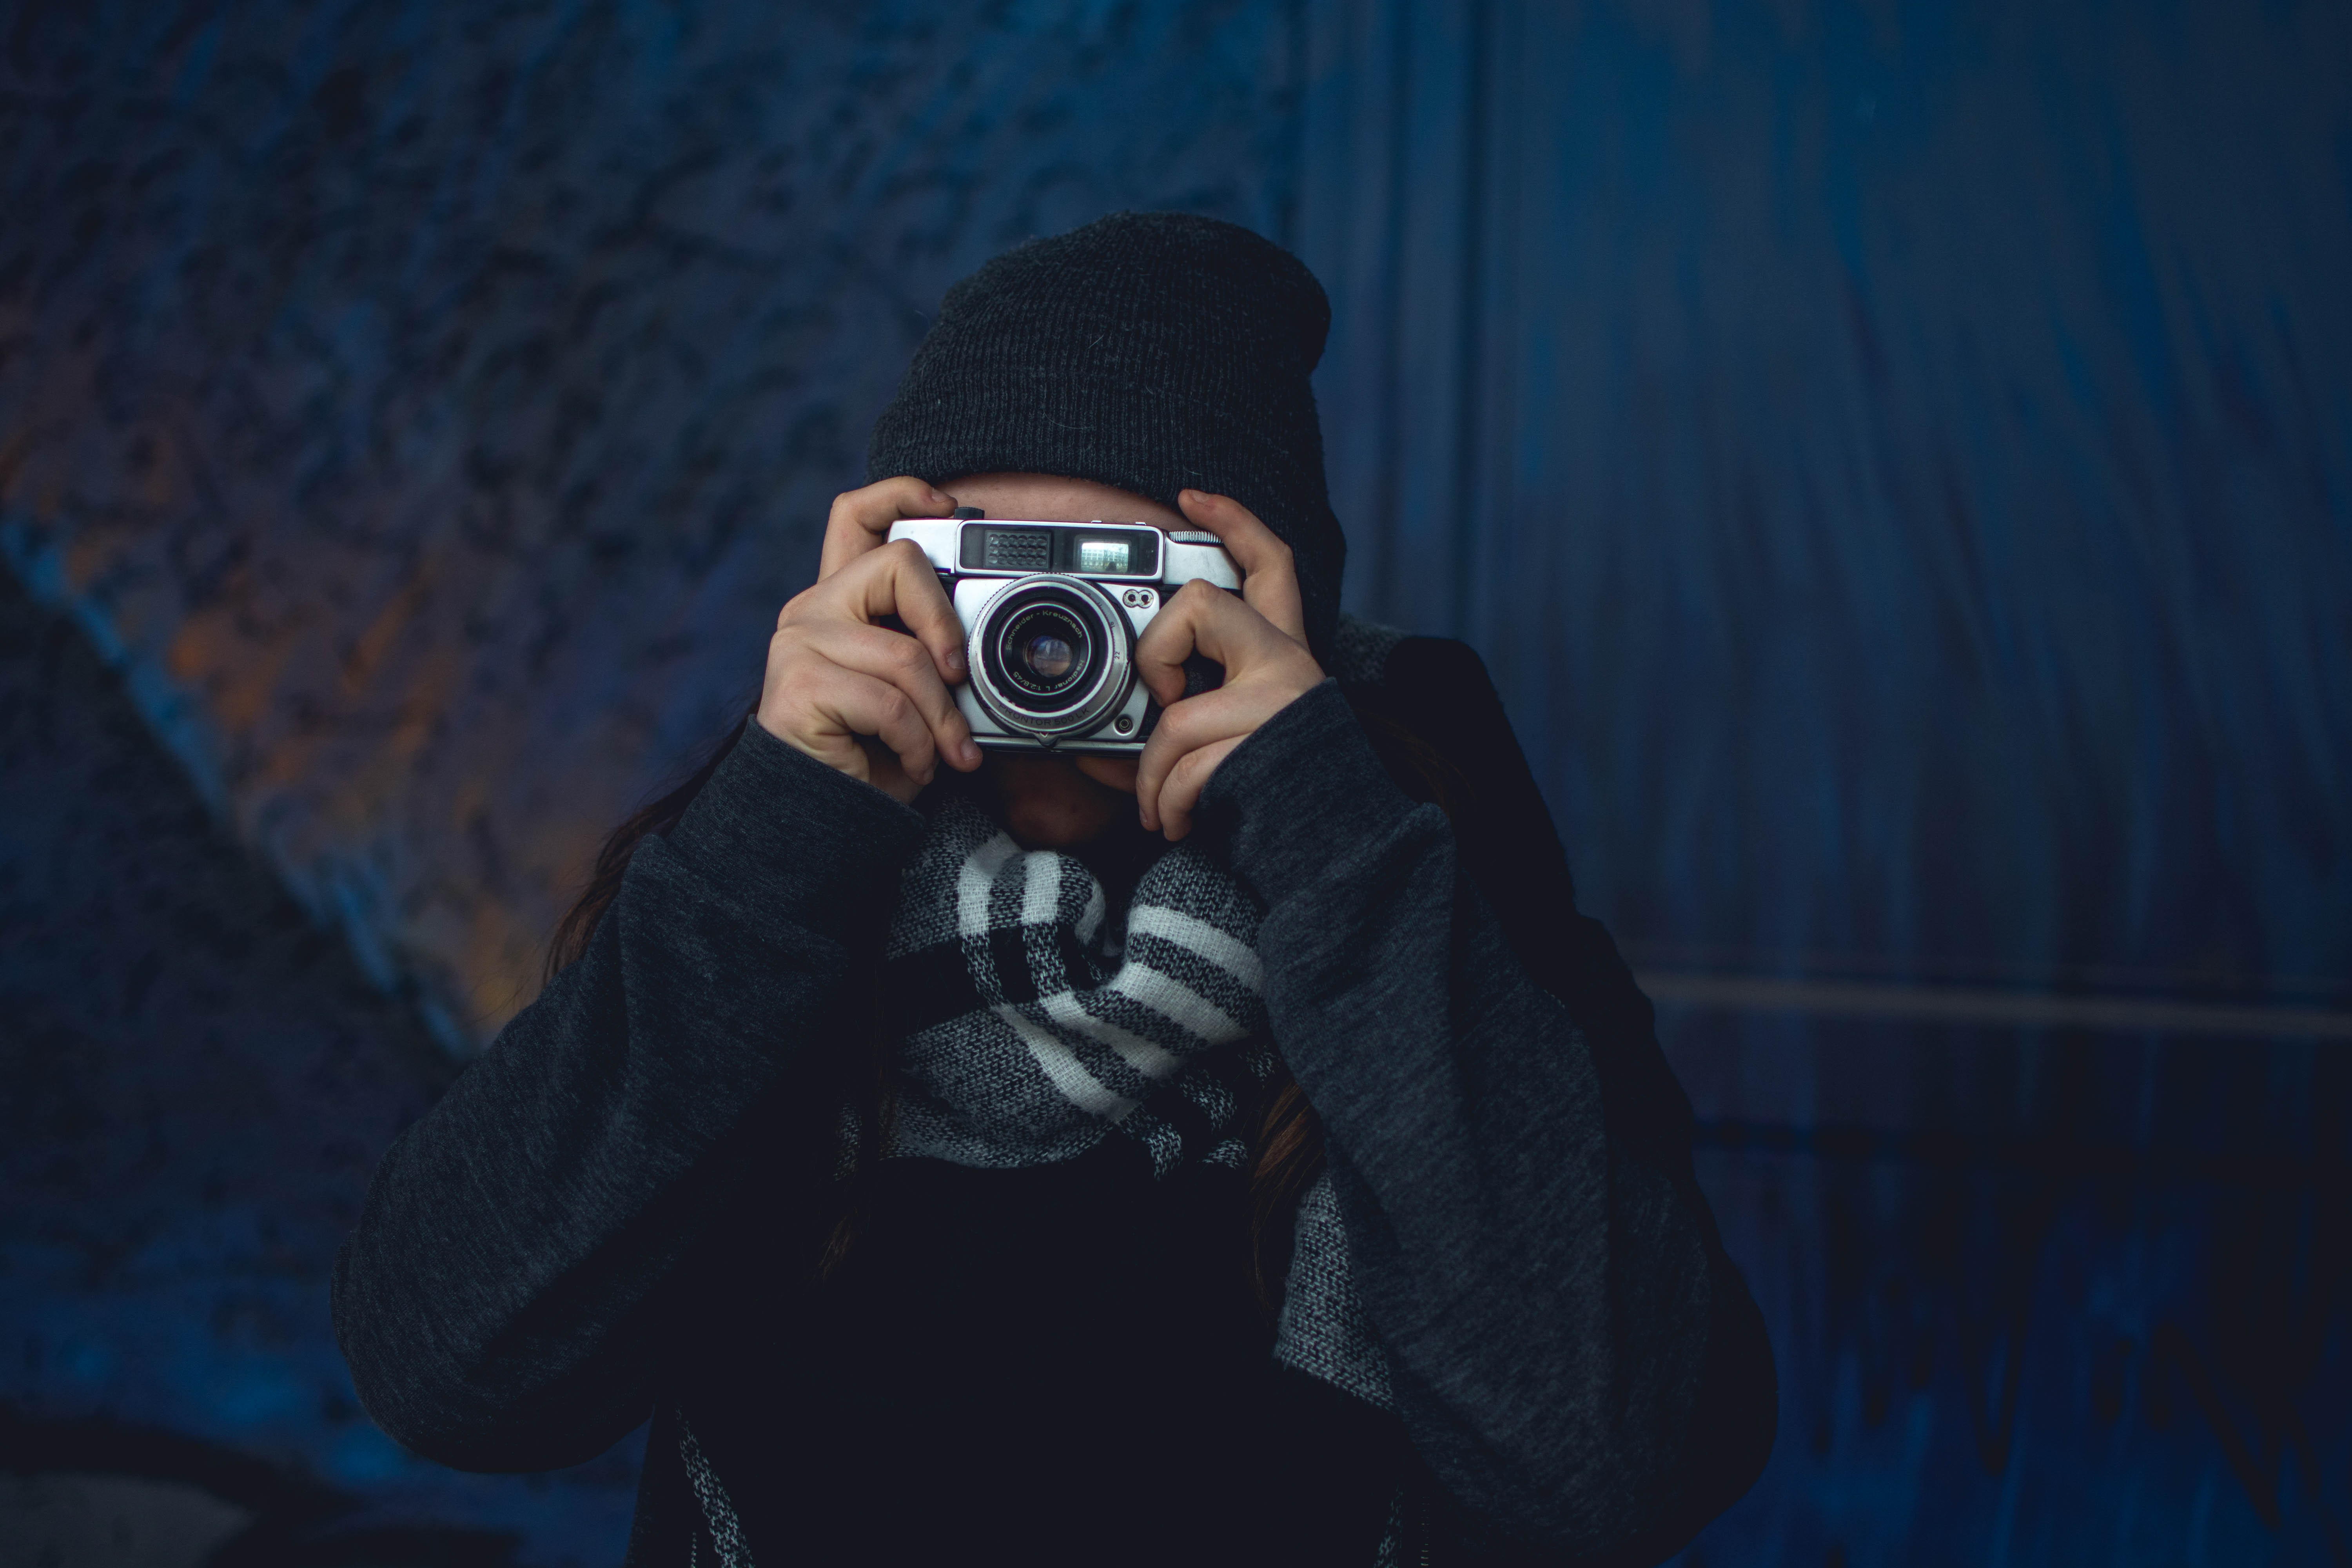
blue, cool, glasses, photography, cameras optics, eyewear, darkness, flash photography, reflection, personal protective equipment, camera, room, portrait, night, selfie